Chronic obstructive pulmonary disease

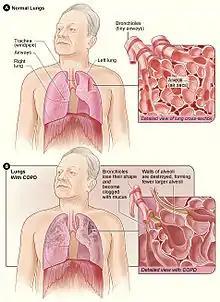
Normal lungs shown in upper diagram. Lungs damaged by COPD in the lower diagram with an inset showing a cross-section of bronchioles blocked by mucus and damaged alveoli.

COPD is a progressive lung disease in which chronic, incompletely reversible poor airflow (airflow limitation) and an inability to breathe out fully (air trapping) exist. The poor airflow is the result of small airways disease and emphysema (the breakdown of lung tissue). The relative contributions of these two factors vary between people. Air trapping precedes lung hyperinflation.